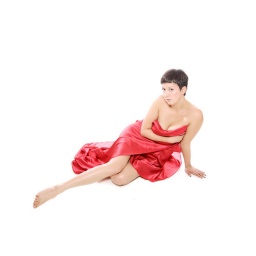
Beautiful girl in a long red dress on white background